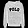
Label: Pullover